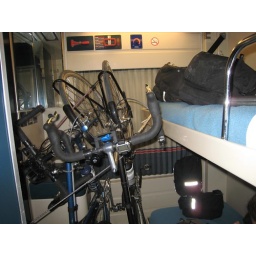
both bikes and gear stored in sleeping car on hotel train from Barcelona to Cordoba